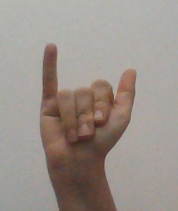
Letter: ya